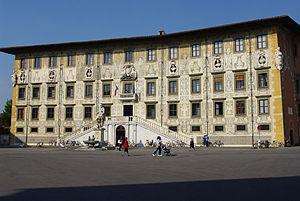
Vue de la piazza dei Cavalieri et du palazzo della Carovana
La Piazza dei Cavalieri est une place de Pise, en Toscane. C'est, après la Piazza dei Miracoli, la plus célèbre de Pise.